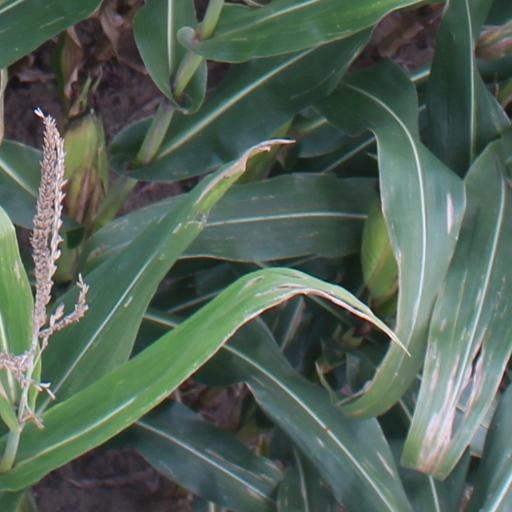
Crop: maize; corn